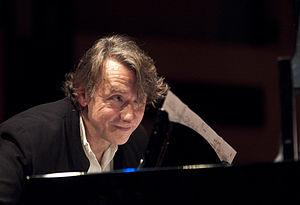
Patrick Defossez au piano lors d'un concert à Reims
Patrick Defossez né le 7 août 1959 à Valenciennes est un pianiste et compositeur Belge.